John Hoyt Perry

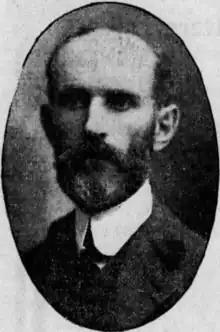
Photo of Perry

John Hoyt Perry (July 26, 1848 – September 2, 1928) was a lawyer, judge and politician from Southport, Connecticut. He served in both chambers of the Connecticut General Assembly and was the speaker of the Connecticut House of Representatives in 1889.